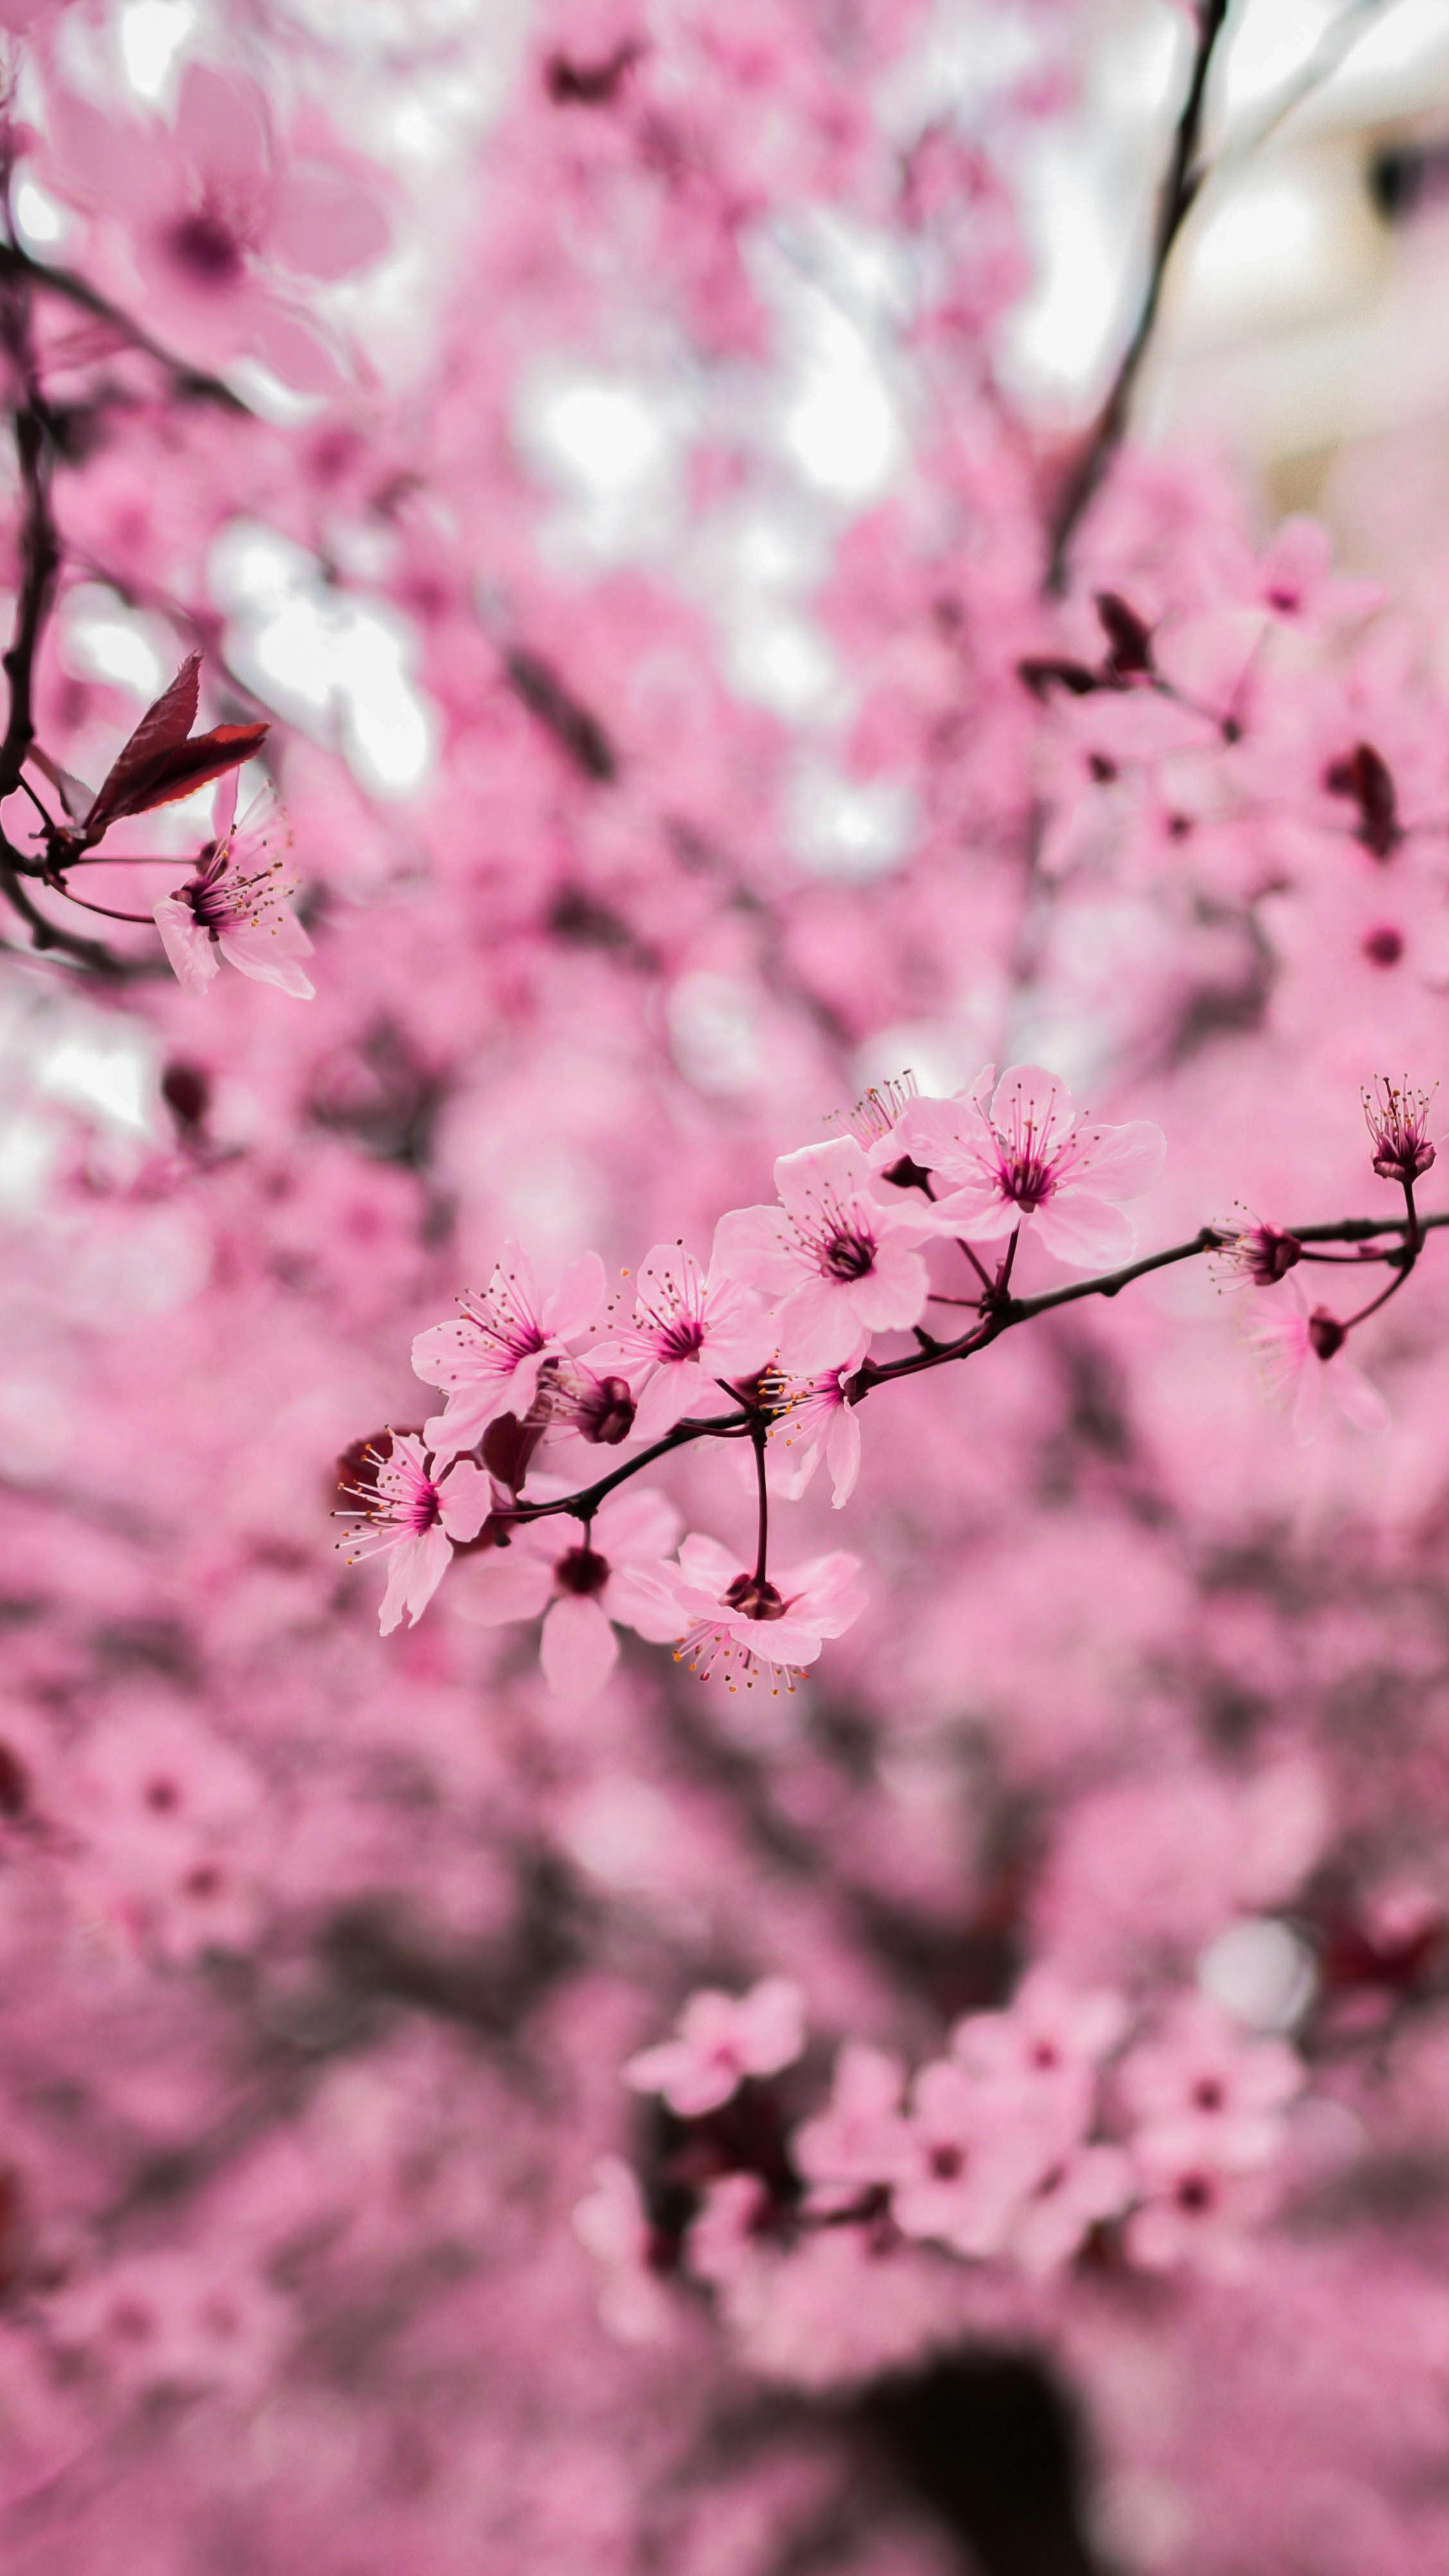
flower, plant, petal, twig, branch, tree, pink, natural landscape, Tints and shades, flowering plant, blossom, grass, stock photography, cherry blossom, plant stem, magenta, prunus, Pedicel, wood, wildflower